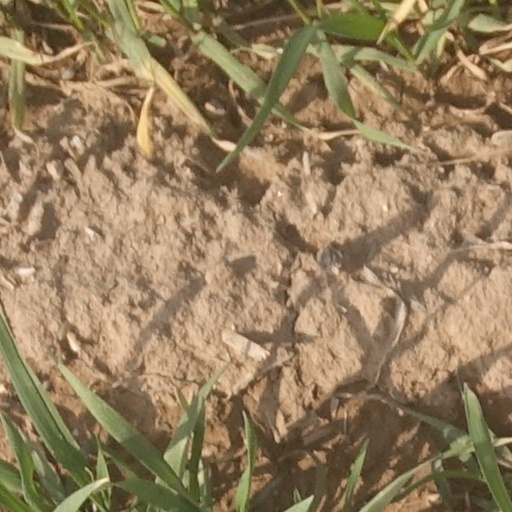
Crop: wheat